Wannabe Widowed

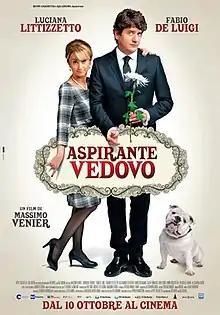
Film poster

Wannabe Widowed is a 2013 black comedy film directed by Massimo Venier.